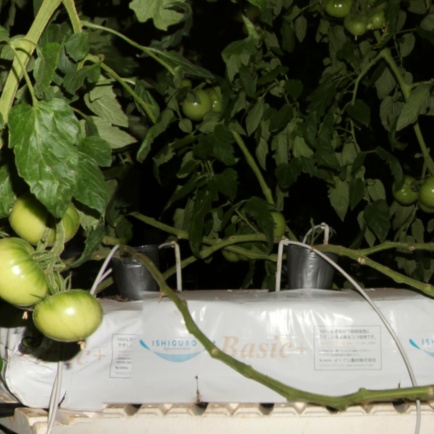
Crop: tomato